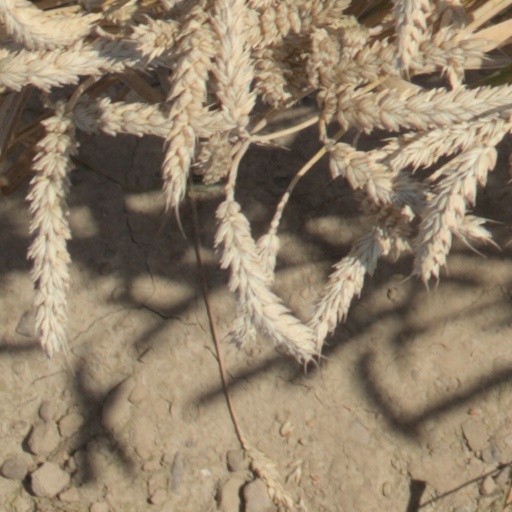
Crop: wheat